Koivistonkylä

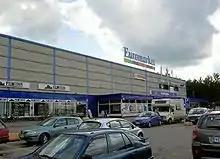
Euromarket (formerly "Eka-Market") in Koivistonkylä photographed in 2007. Today it is replaced by the Prisma hypermarket.

Koivistonkylä (also nicknamed Koikkari among the locals) is a district located in the southern part of Tampere, Finland. It borders Nekala in the north, Rautaharkko in the west, Taatala in the south and Veisu in the east. Many ice hockey players from Tampere come from Koivistonkylä, including Raimo Helminen. Koivistonkylä also has its own amateur ice hockey club called "Koivistonkylän Chiefs".